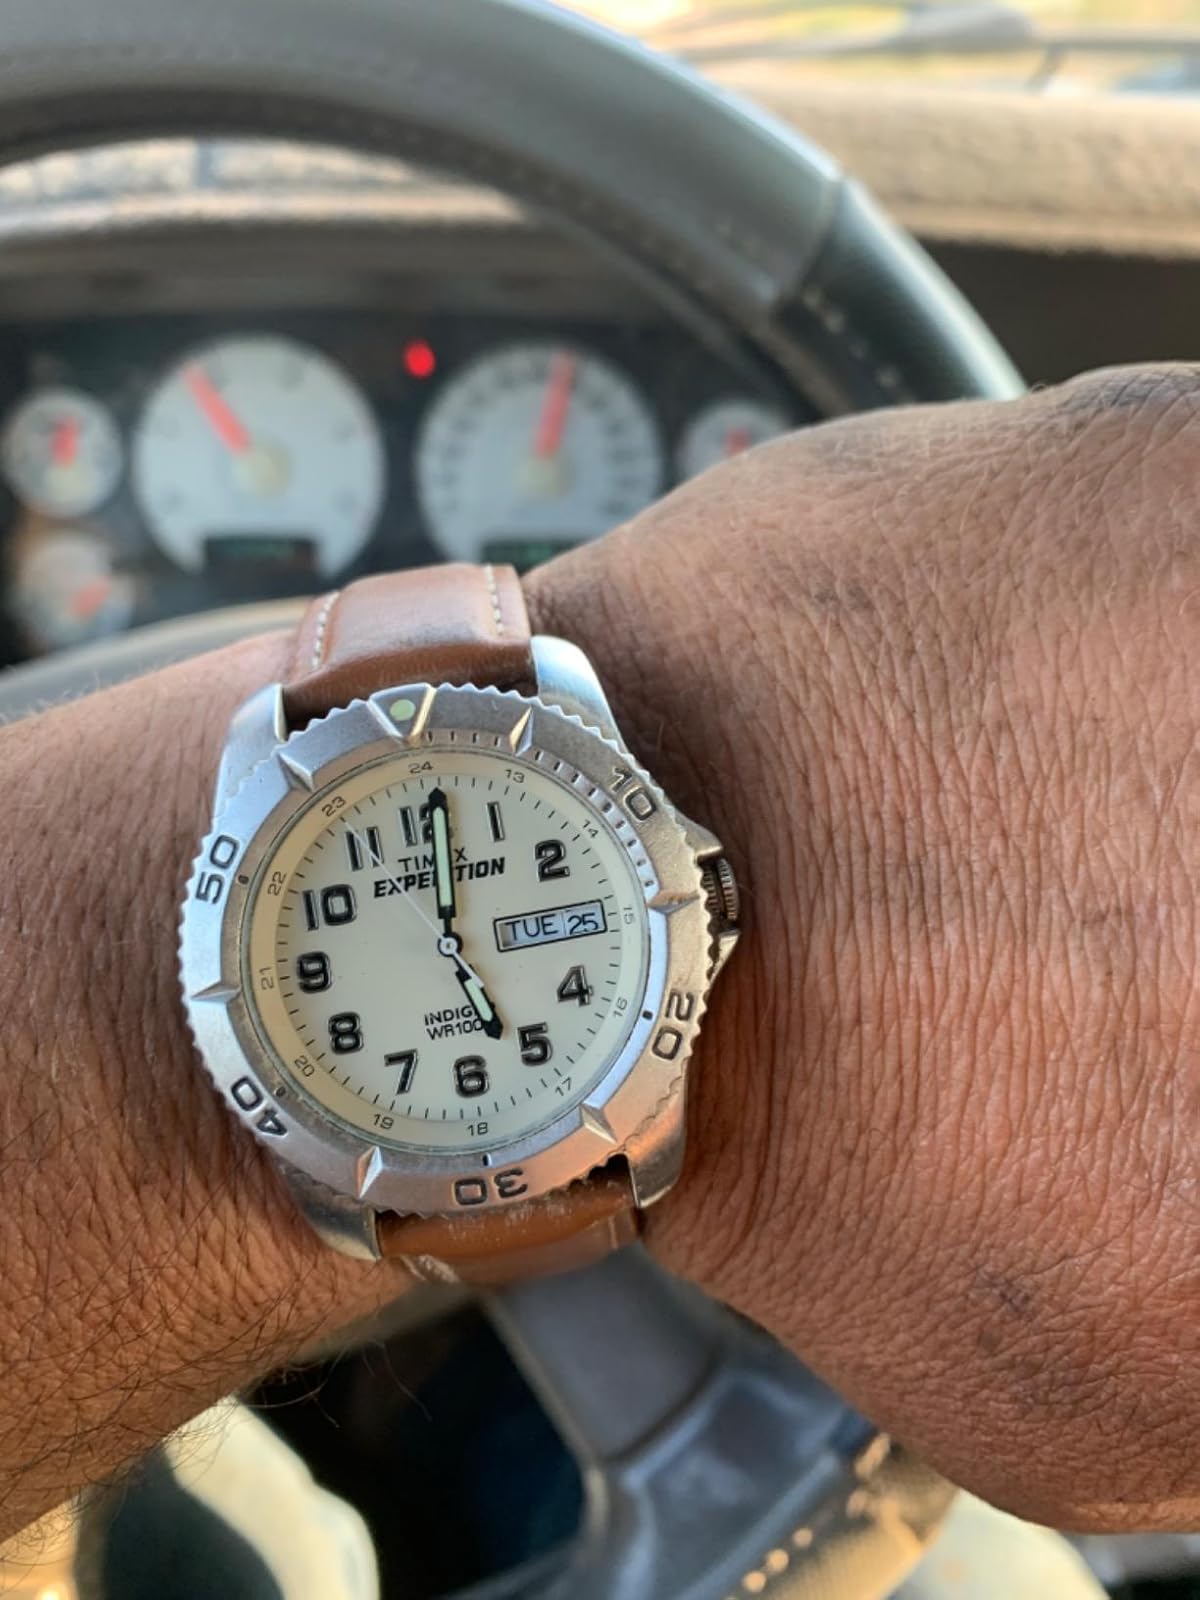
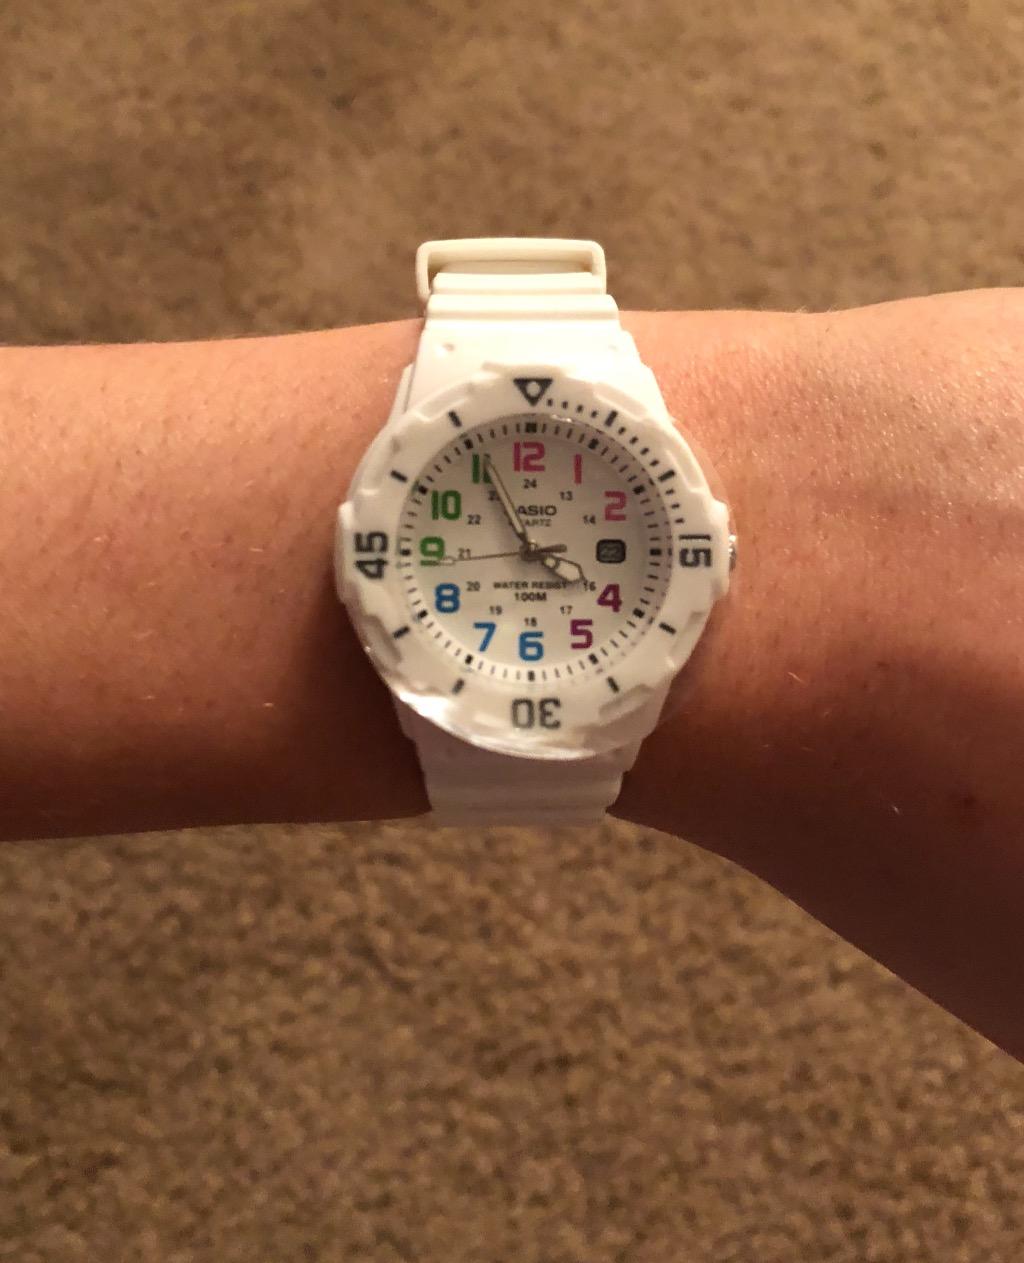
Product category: accessories_watch
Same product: no